Nora Herlihy

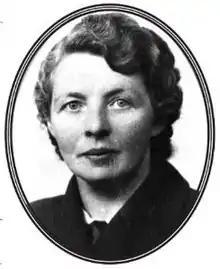
Nora Herlihy

Nora Herlihy (1910–1988) was an Irish schoolteacher and one of the key founders of the credit union movement in Ireland.